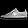
Label: Sneaker